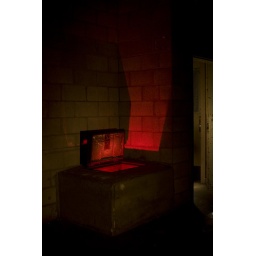
red led headlamp in the box, incandescent mag light accident behind the door